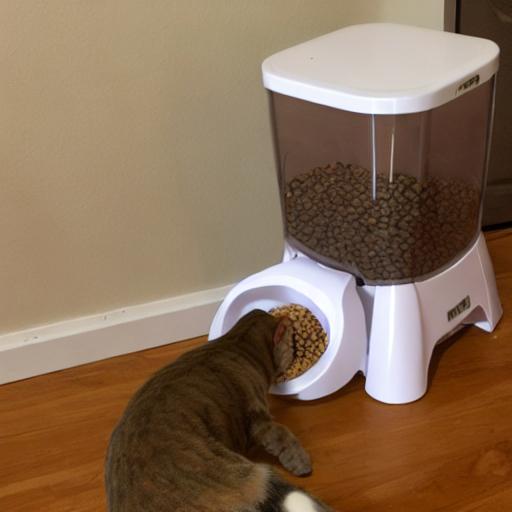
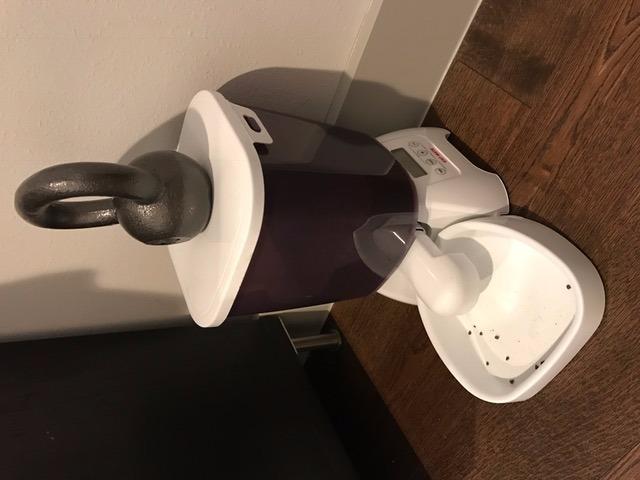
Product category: items_feeder
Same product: no